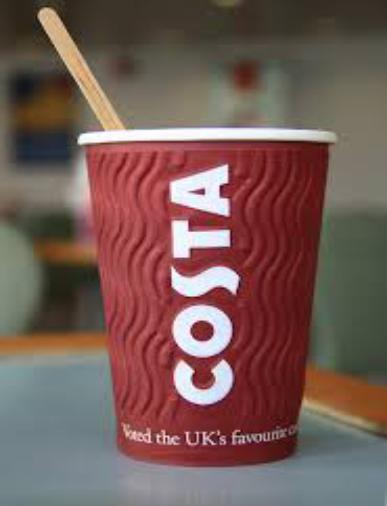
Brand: Costa Coffee
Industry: Food